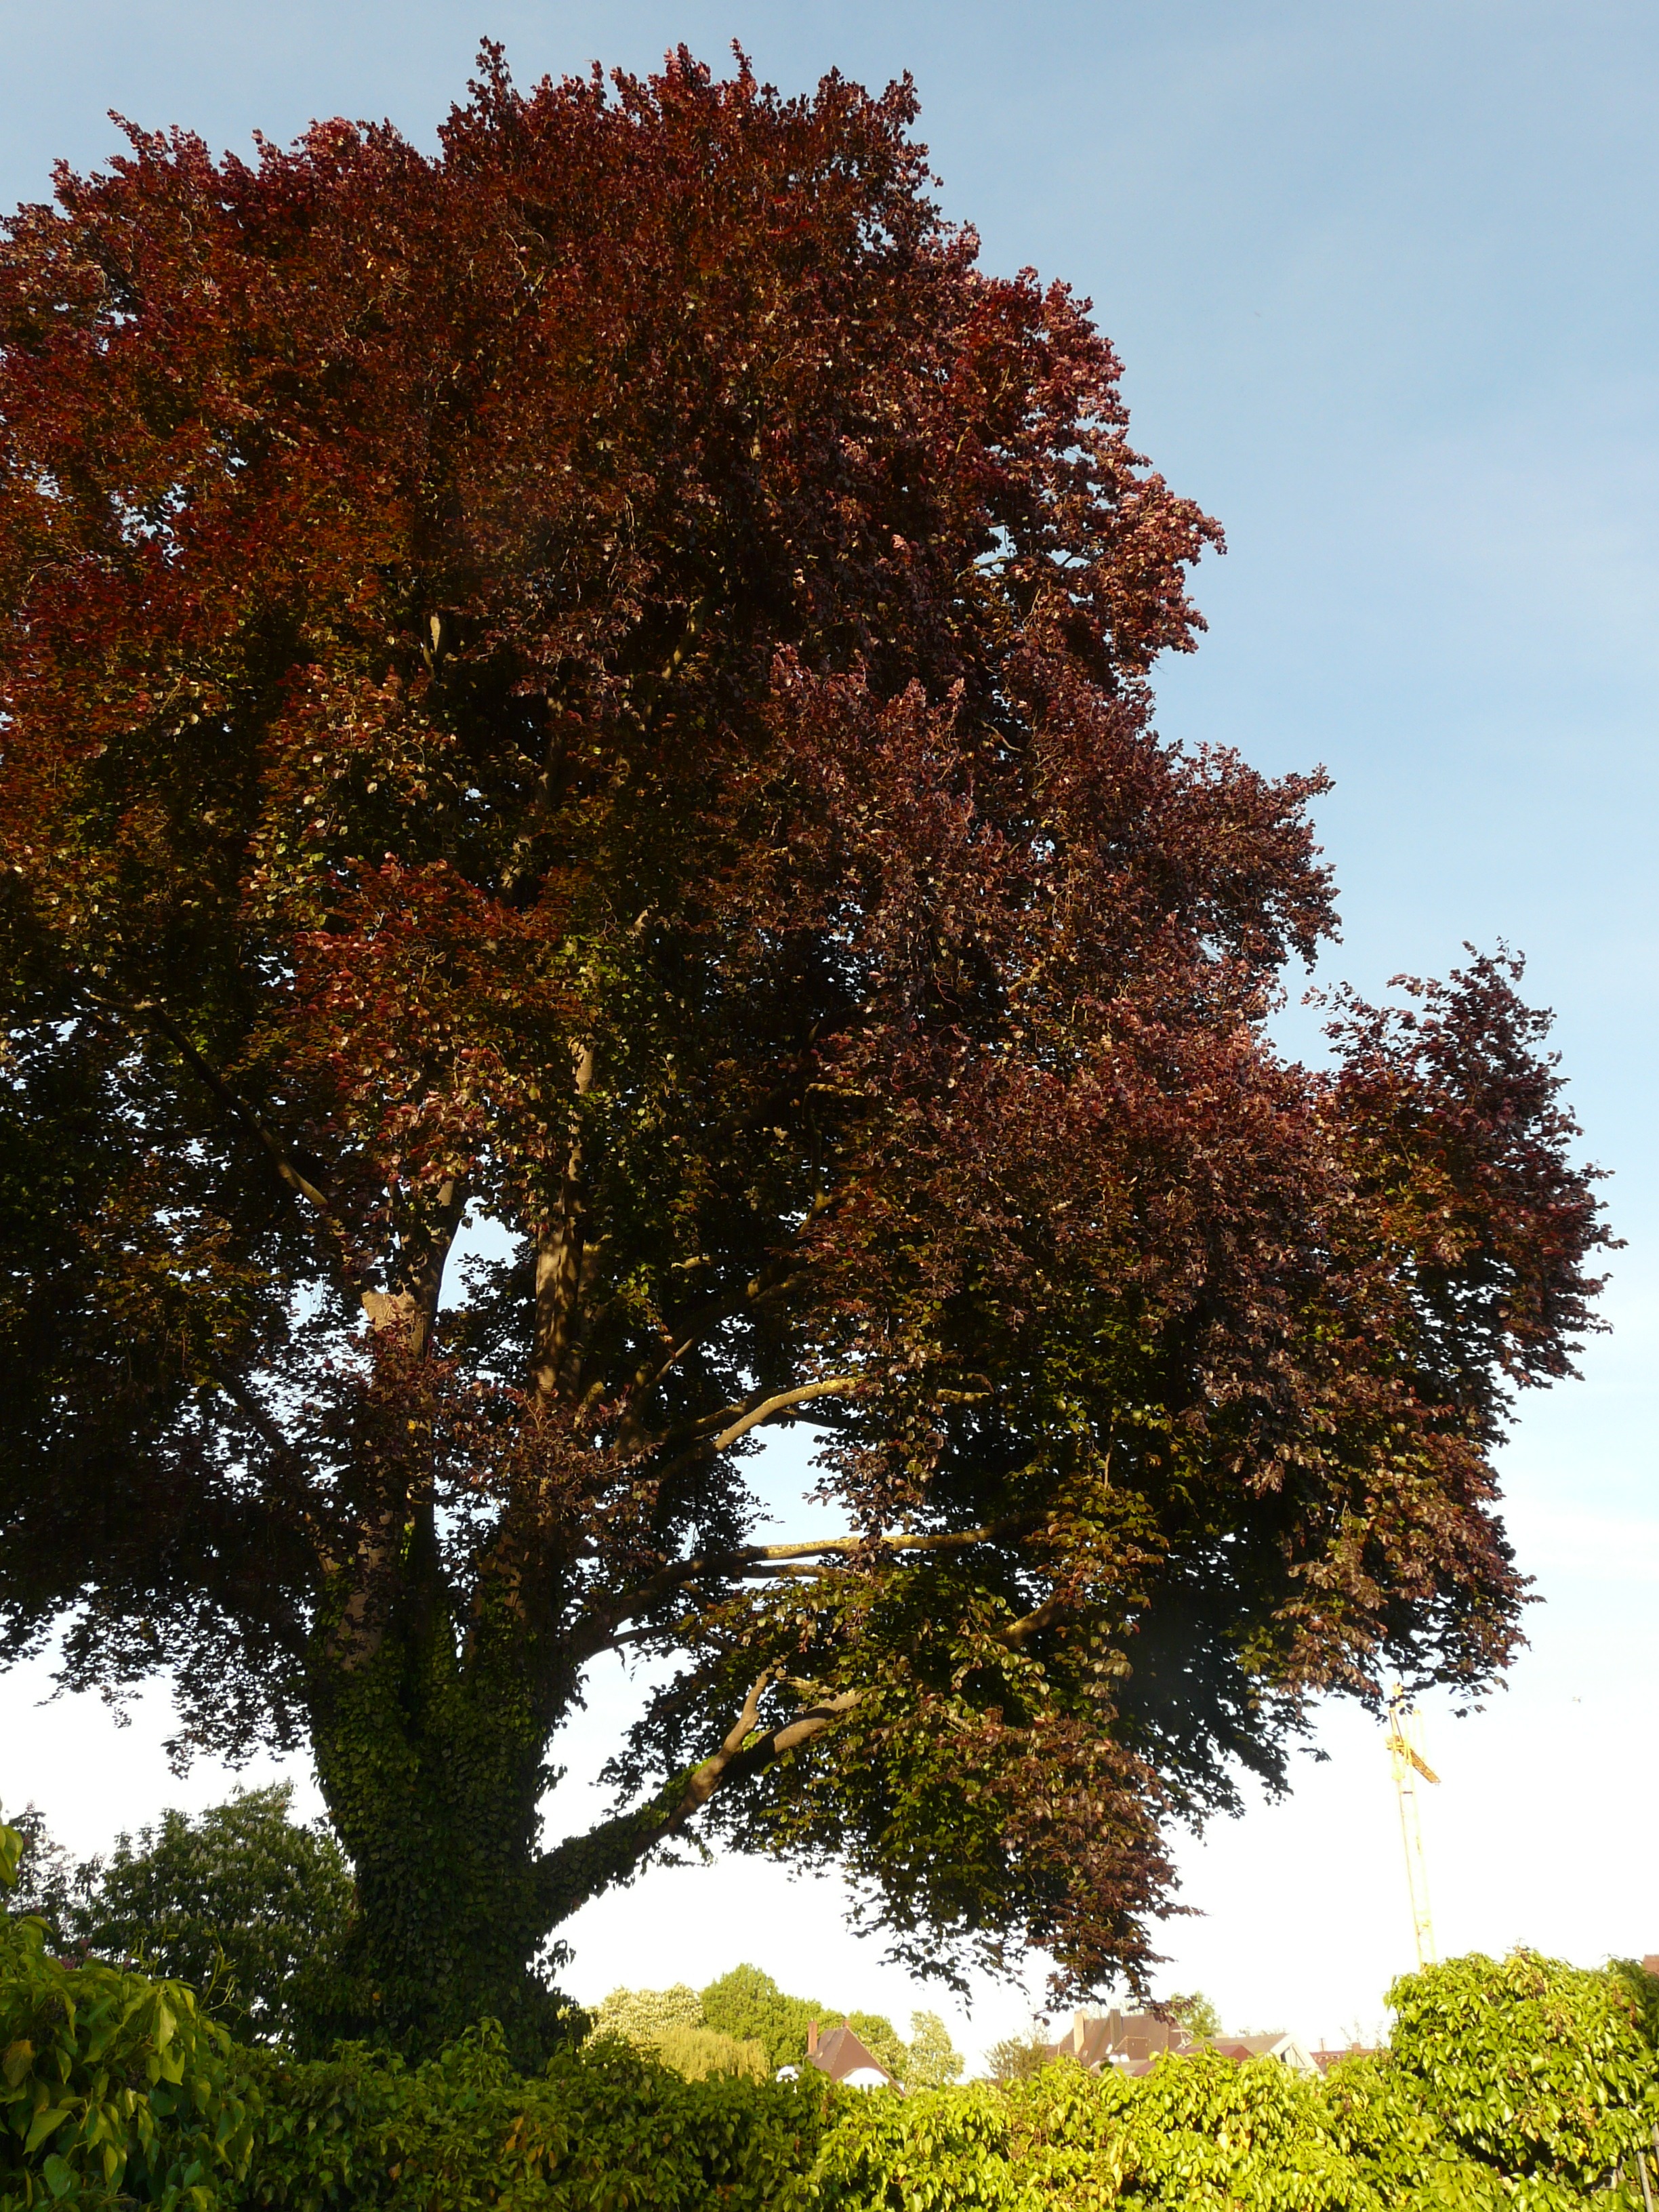
tree, nature, forest, branch, book, plant, sky, sun, sunlight, leaf, flower, golden, color, autumn, botany, colorful, season, maple tree, deciduous tree, leaves, shrub, bright, deciduous, oak, october, fall foliage, autumn forest, ecosystem, golden autumn, beech, back light, golden october, flowering plant, fagus sylvatica, copper beech, fagus sylvatica purpurea f, purple beech, fagus, fagus sylvatica l atropunicea, woody plant, land plant